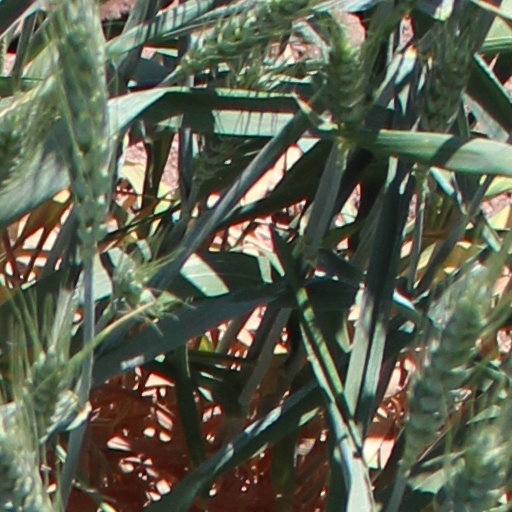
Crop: wheat